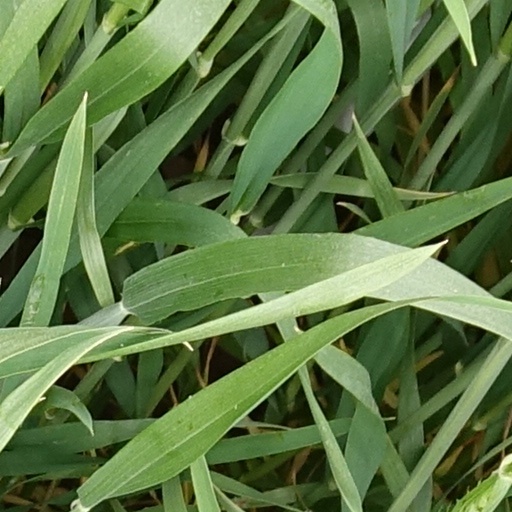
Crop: wheat